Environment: lab
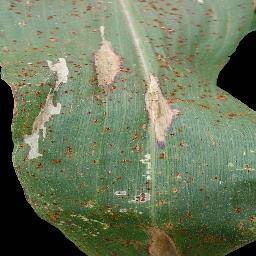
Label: common_rust